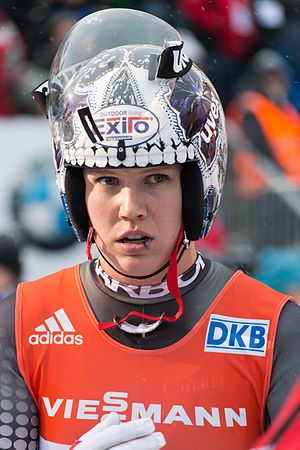
Alex Gough
Gough i 2016
Alex Gough er en canadisk kælker.